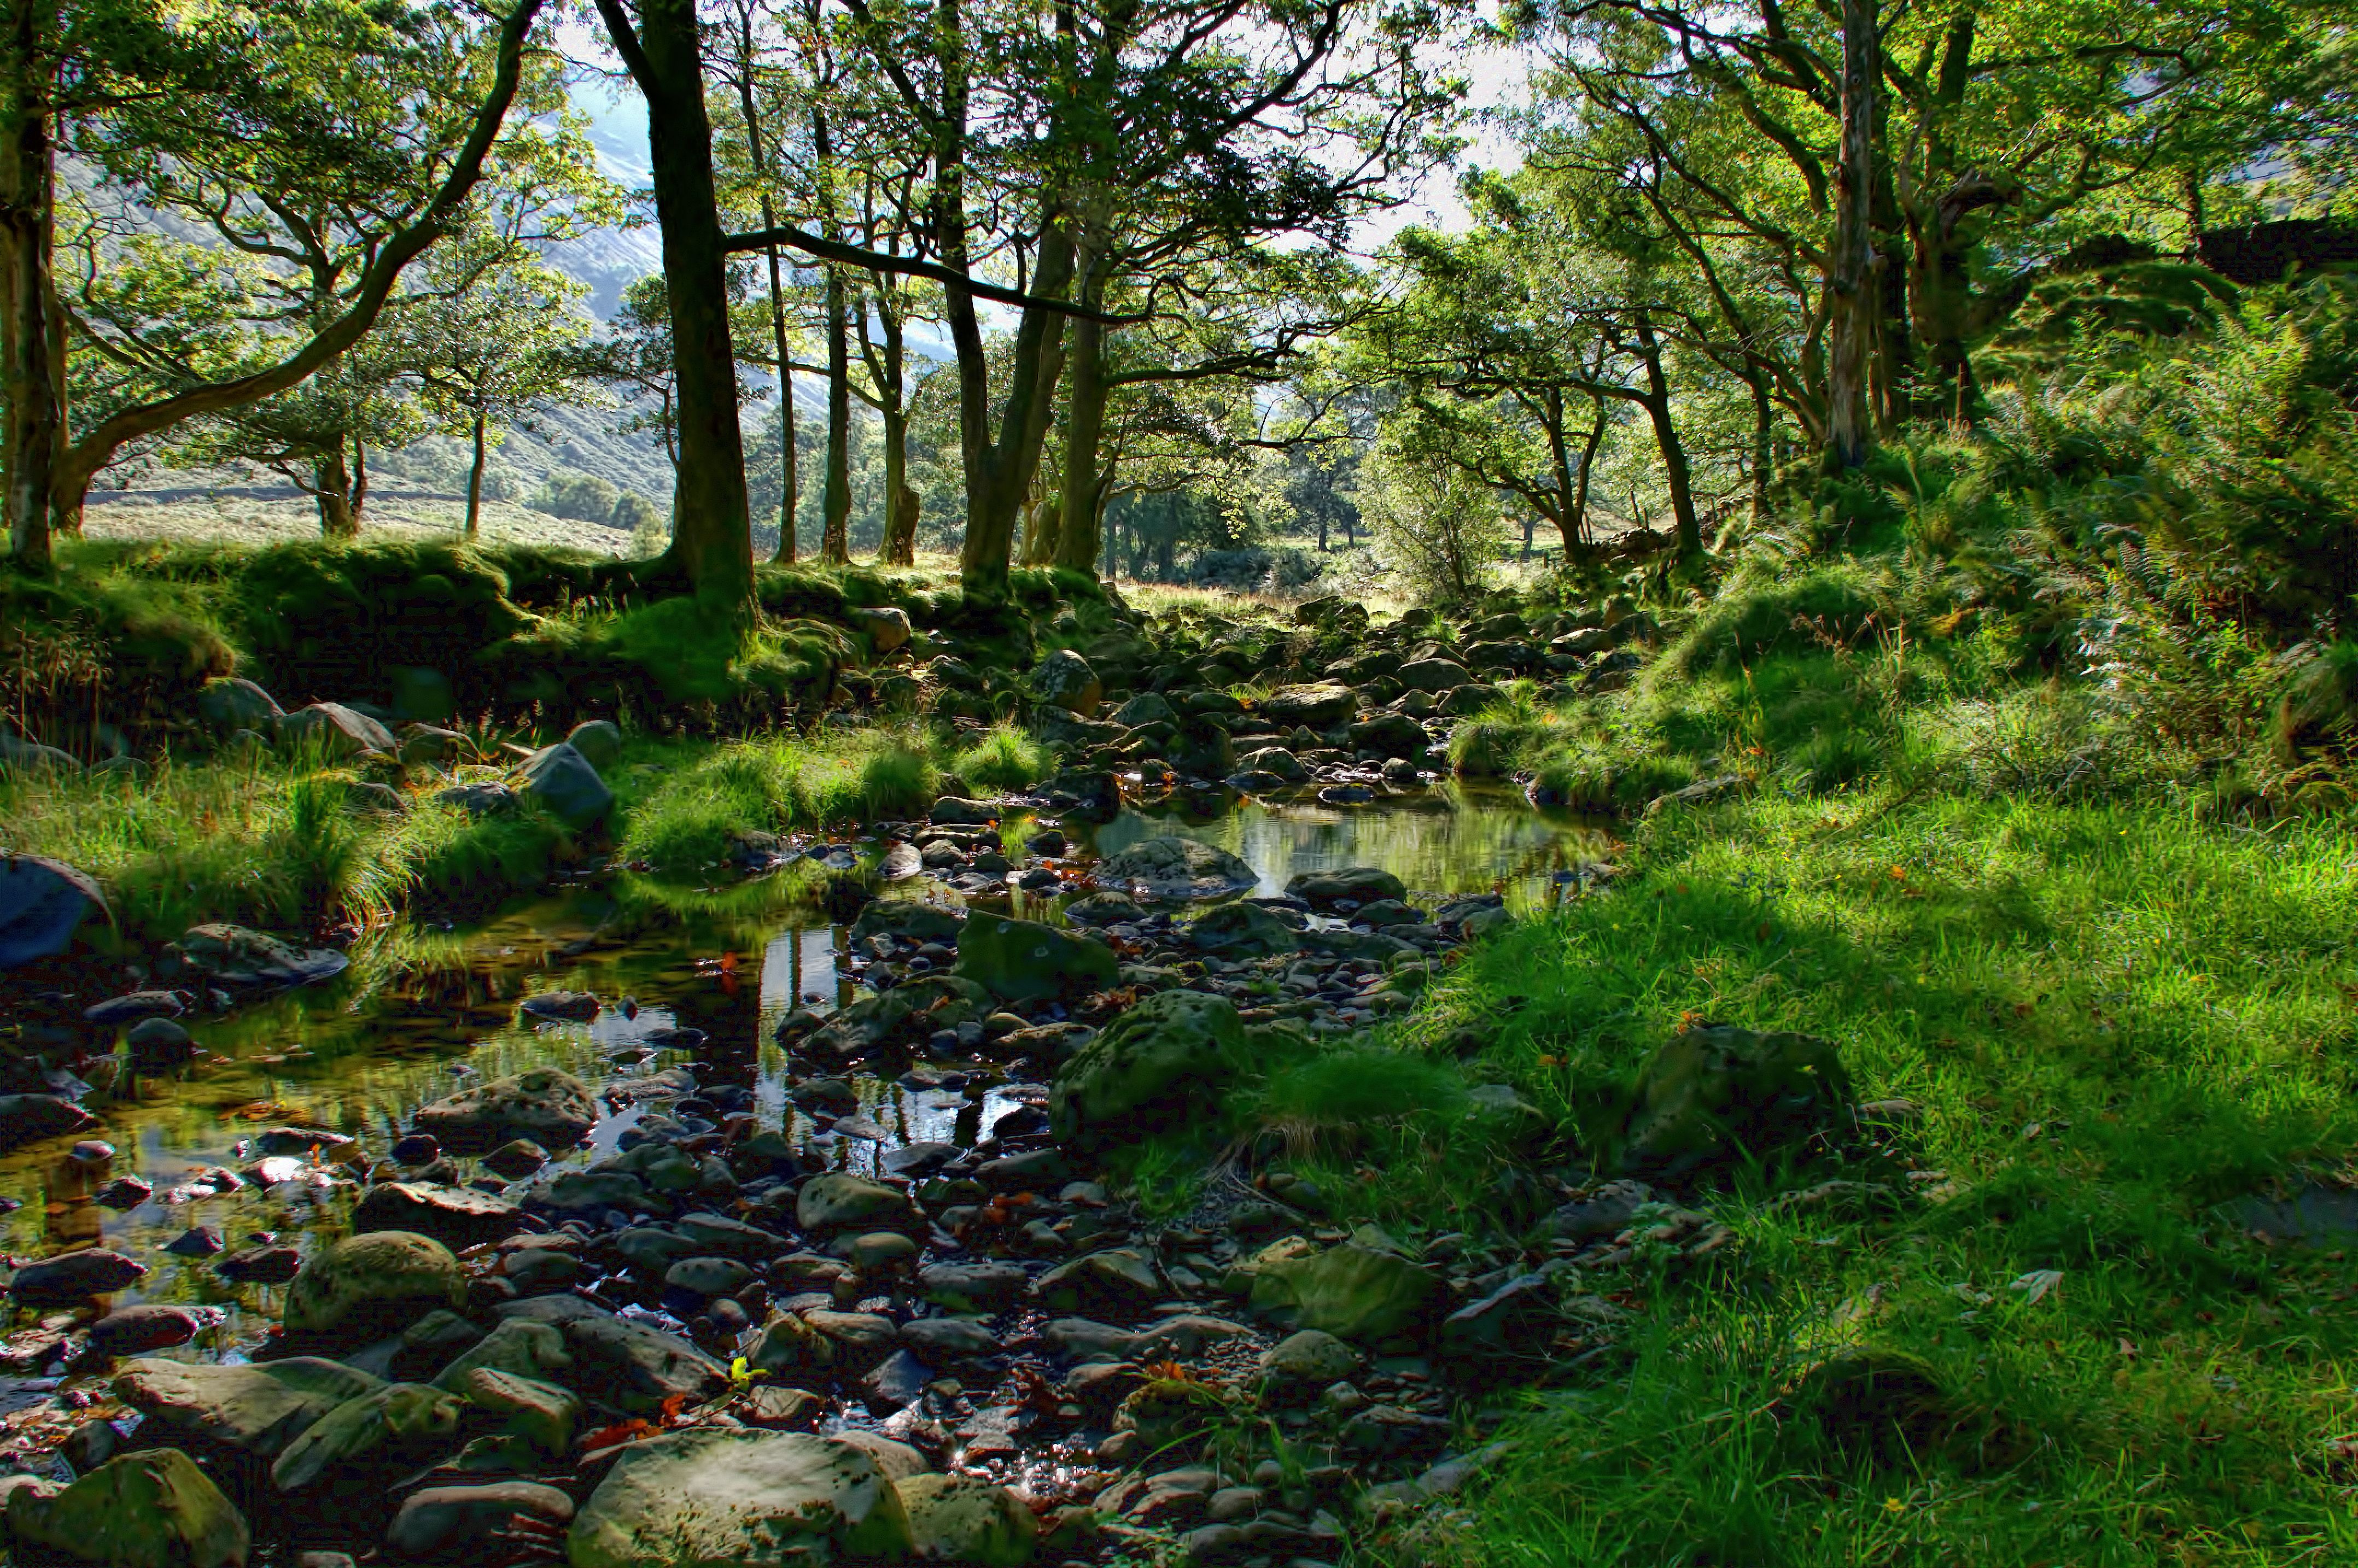
tree, forest, swamp, wilderness, trail, river, pond, stream, jungle, autumn, vegetation, rainforest, wetland, woodland, habitat, ecosystem, borrowdale, lakedistrict, nature reserve, biome, old growth forest, natural environment, geographical feature, temperate broadleaf and mixed forest, riparian forest